Gag bit

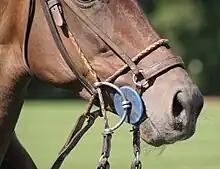
Gag bit used on a polo pony

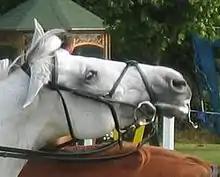
The "gag snaffle", used with two reins, showing the sliding cheekpieces

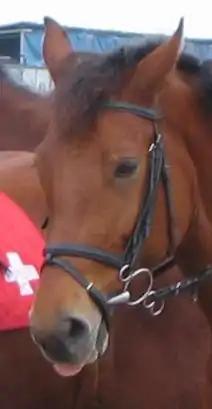
Dutch gag

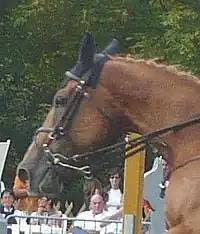
"Elevator" gag bit. The top rein has a snaffle effect, the bottom a gag effect.

The gag bit is a type of bit for a horse with sliding cheekpieces of rolled leather or chord that run through the bit rings, providing leverage that pulls the bit up into the corners of the horse's mouth. It is considered a severe bit used to provide more braking power. Some styles of gag bit are integral to a special bridle, known as a gag bridle; others are used with a standard bridle. Inside the horse's mouth, the gag bit may be jointed like a snaffle bit or smooth like a Mullen mouth bit.